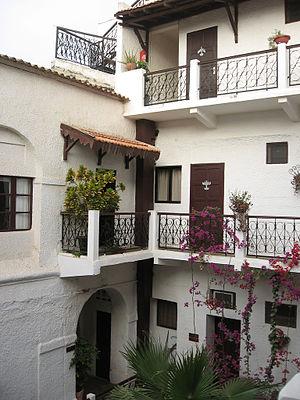
Hôtel de la Poste à Saint-Louis du Sénégal, proche du pont Faidherbe. Il hébergea les pilotes de l'Aéropostale, dont Mermoz, et nombre de célébrités.